Operation Bodyguard

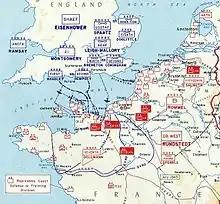
German troop dispositions in France, June 1944

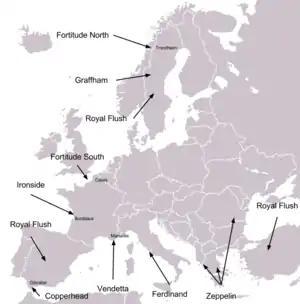
Map depicting the targets of all the subordinate plans of "Bodyguard"

During World War II, prior to "Bodyguard", the Allies made extensive use of deception and developed many new techniques and theories. The main protagonists at this time were 'A' Force, set up in 1940 under Dudley Clarke, and the London Controlling Section, chartered in 1942 under the control of John Bevan. German coastal defences were stretched thin in 1944, as they prepared to defend all of the coast of northwest Europe. The Allies had already employed deception operations against the Germans, aided by the capture of all of the German agents in the United Kingdom and the systematic decryption of German Enigma communications. Once Normandy had been chosen as the site of the invasion, it was decided to attempt to deceive the Germans into thinking it was a diversion and that the true invasion was to be elsewhere.